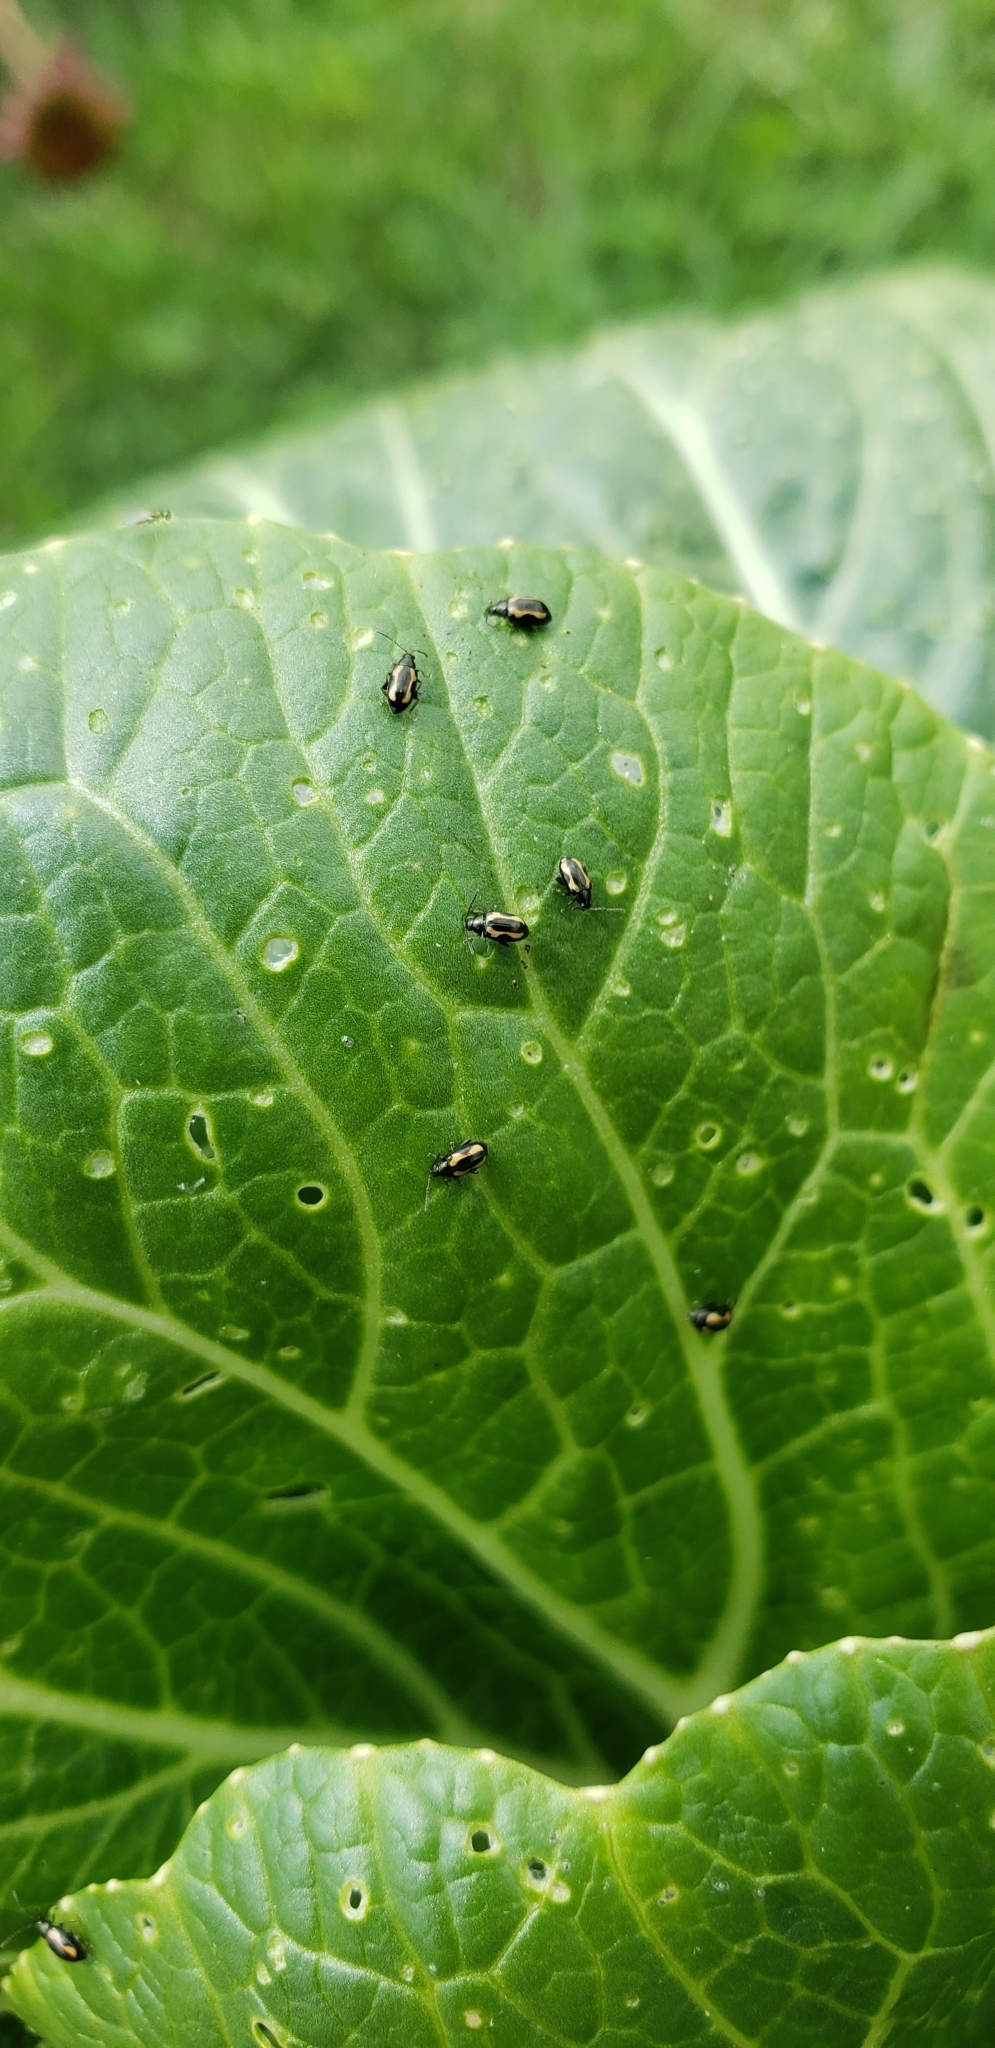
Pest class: striped_flea_beetle